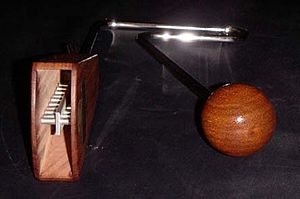
Vibraslap
Vibraslap set fra bunden.
En Vibraslap er et musikinstrument der består af et stykke træ med nitter i, som er forbundet til en kugle med en metalstang. Man slår kuglen ned mod håndfladen, og nitterne rasler så mod træet. Er en efterligning efter den oprindelige æselkæbe/muldyrkæbe, der er en kæbe fra henholdsvis et æsel eller muldyr, hvor i tænderne sidder løse så det rasler når man slår på den. Bruges især til salsa-musik.